Inculturation

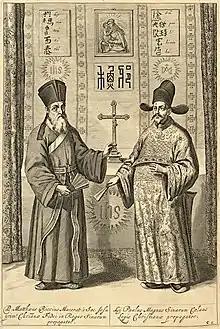
Matteo Ricci (left) and Xu Guangqi (right) in the Chinese edition of "Euclid's Elements", published in 1607

The Jesuits Matteo Ricci (from Portugal), Adam Schall von Bell and others were missionaries appointed to introduce Christianity to China. They learned Chinese and more about the culture, seeking to find ways to help the people understand elements of the Gospel. Ricci and Schall were appointed by the Chinese Emperor in Peking to be court mathematicians, court astronomers and Mandarins. The first Catholic Church was built in Peking in 1650. The emperor granted freedom of religion to Catholics.